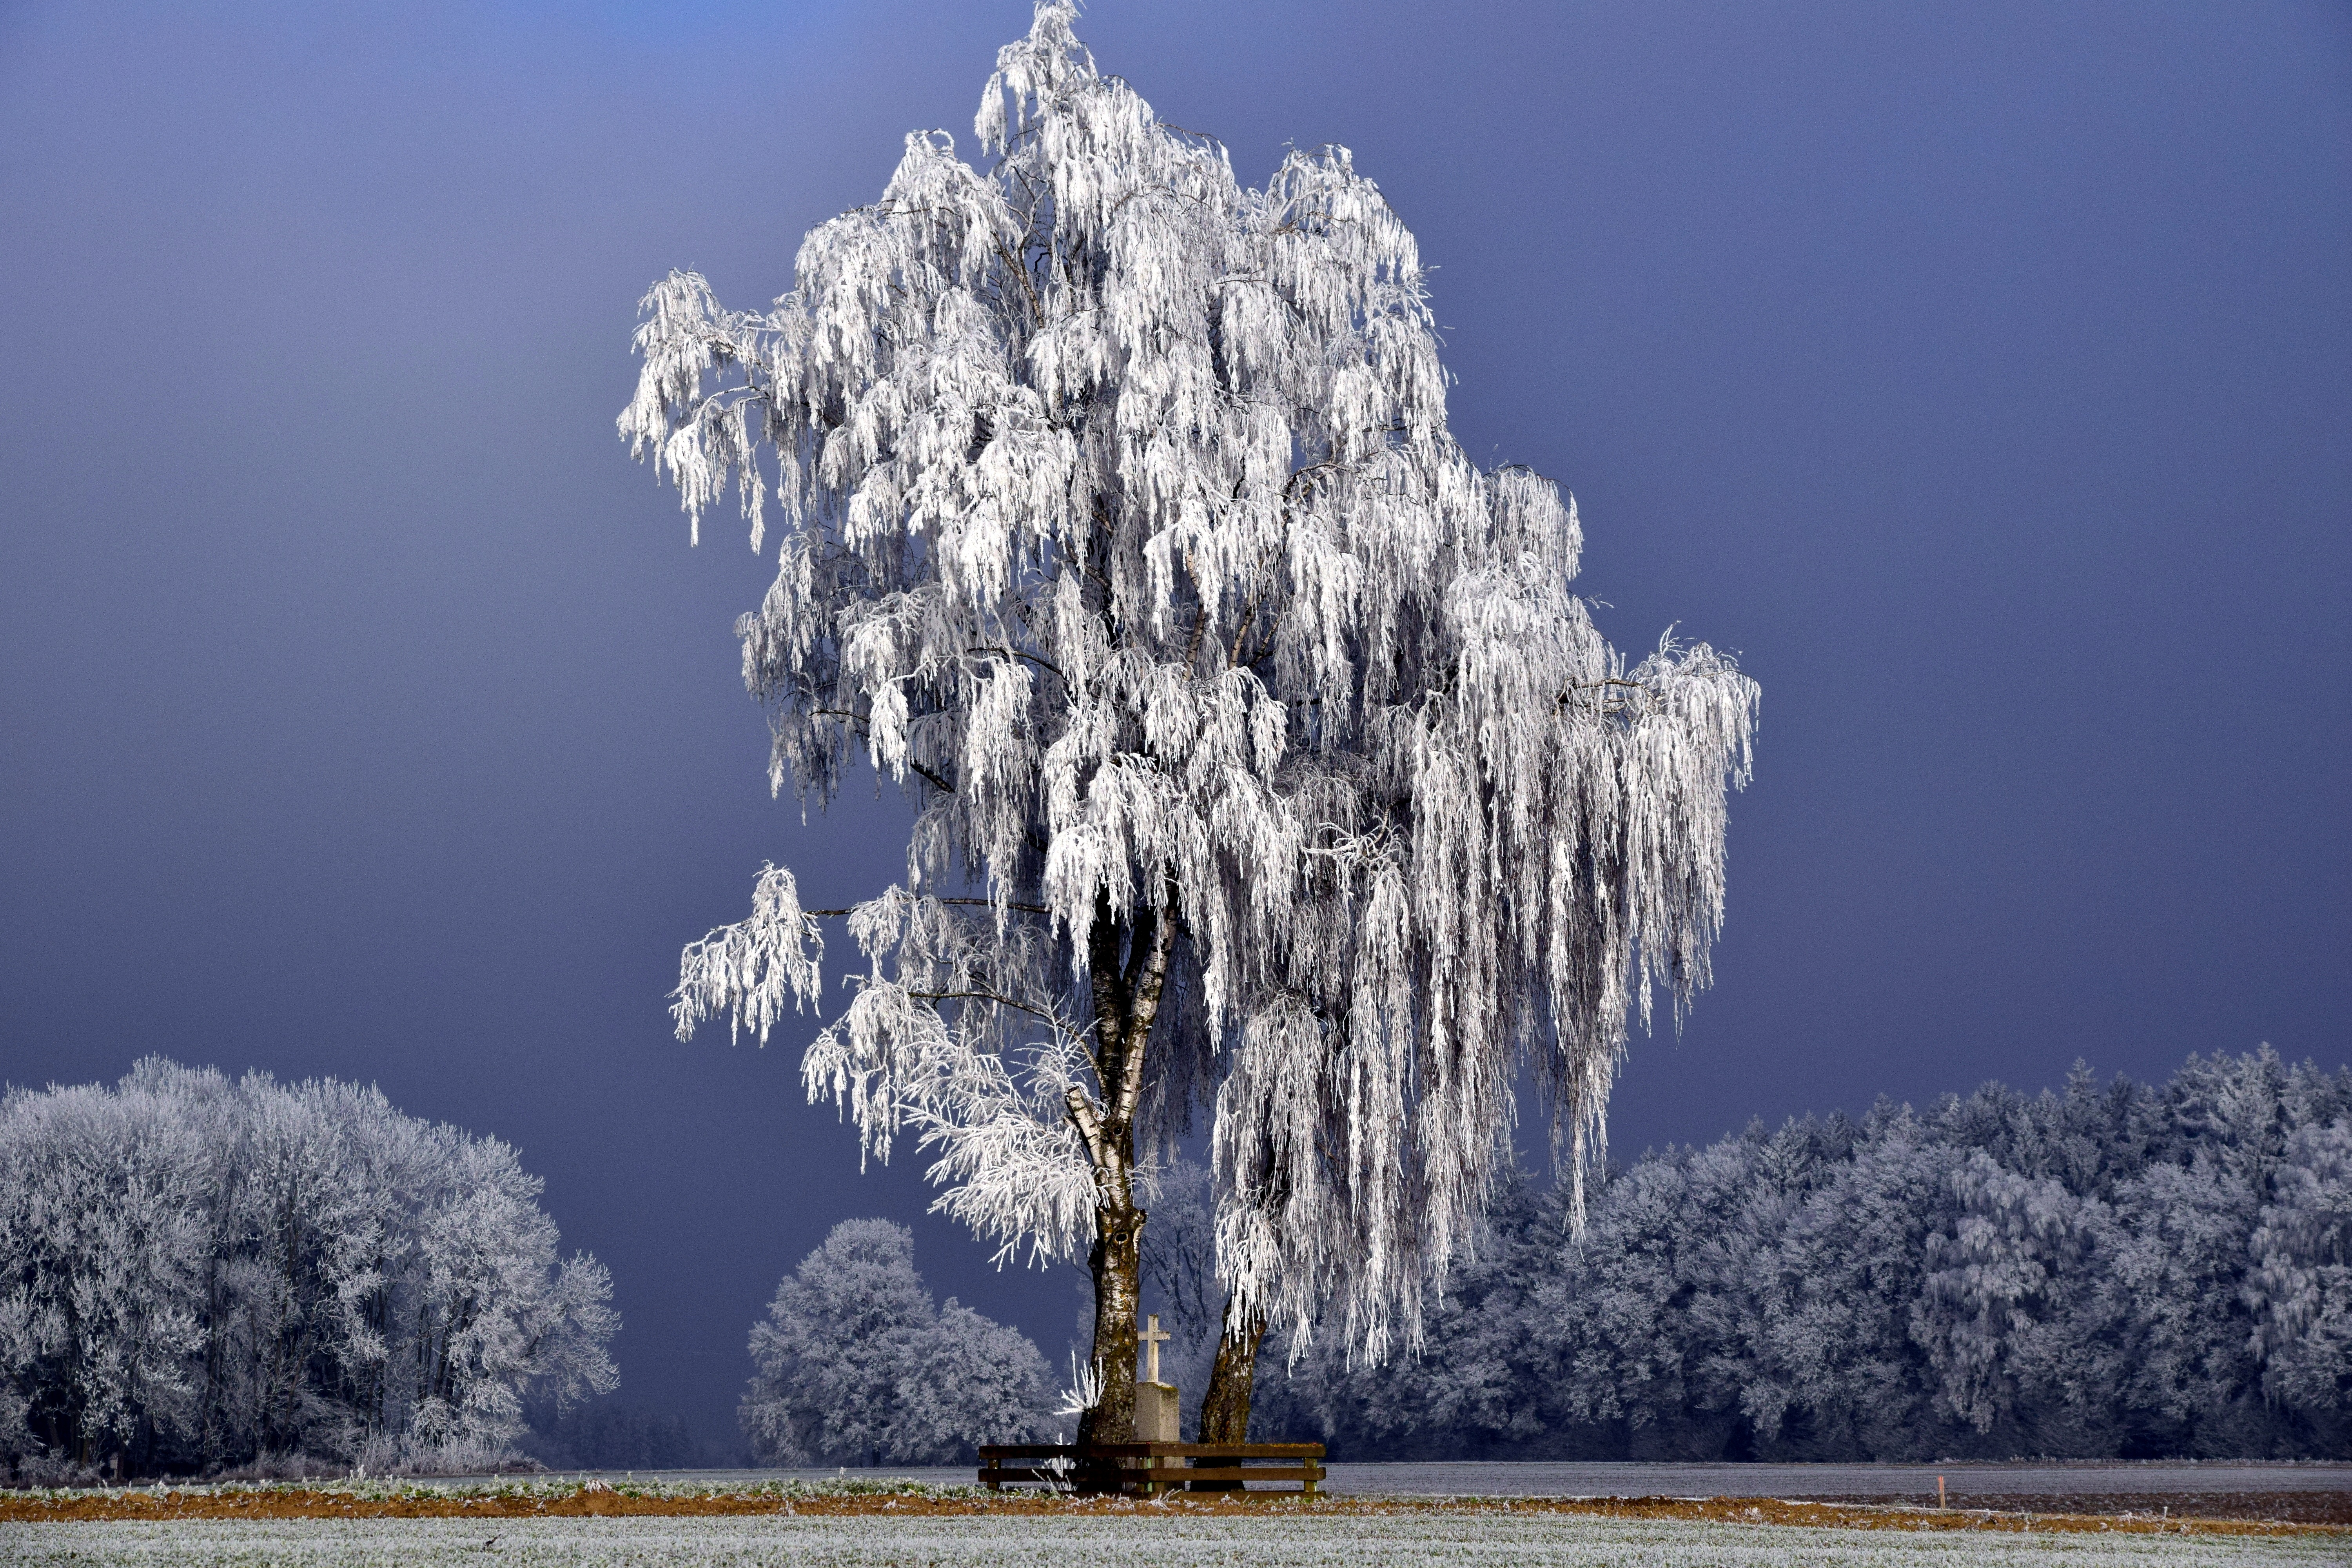
landscape, tree, nature, forest, branch, mountain, snow, cold, winter, cloud, plant, field, flower, frost, ice, reflection, weather, snowy, season, mood, wintry, freezing, winter cold, winter trees, light snowfall, atmospheric phenomenon, woody plant